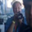
Label: man